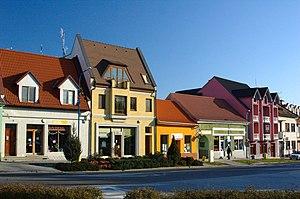
Vrbové est une ville de la région de Trnava, en Slovaquie. Elle comptait 6 262 habitants en 2007.